Jewish Municipality of Sarajevo

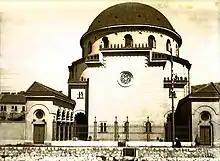
Postcard of Il Kal Grande or Temple in Sarajevo between 1932 and 1941, at the time the third largest dome in Europe

Bet Tefila (House of Prayer) or Il Kal di la Bilava, is a former synagogue in Sarajevo's Mejtaš neighborhood. Bet Tefila was built in 1900/1, and was founded by the chief rabbi Avram Papo. The synagogue building, but with a different purpose, still exists today. In 1941, the Ustasha turned this synagogue into a prison. On the facade of Bet Tefila, the recognizable Jewish symbols of the menorah and the Star of David are still visible today.